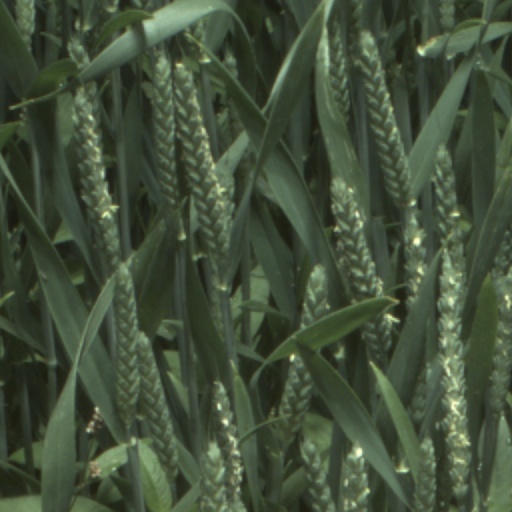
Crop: wheat